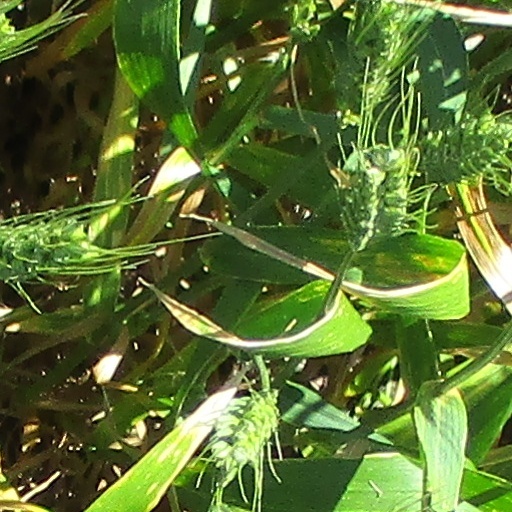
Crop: wheat